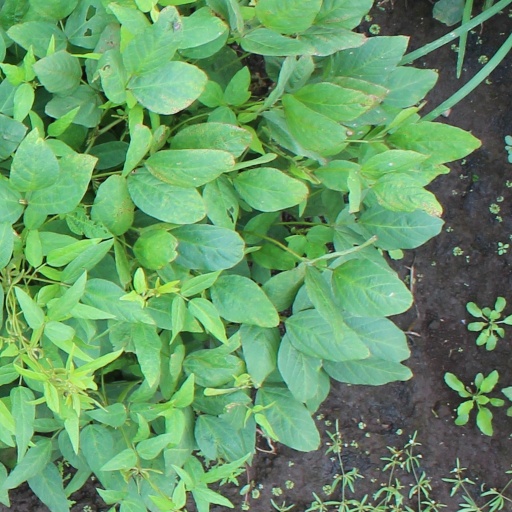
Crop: soybean